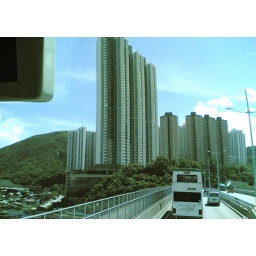
Taken from the front seat of a double decker buss (like the one in the picture) on Ap Lei Chau bridge